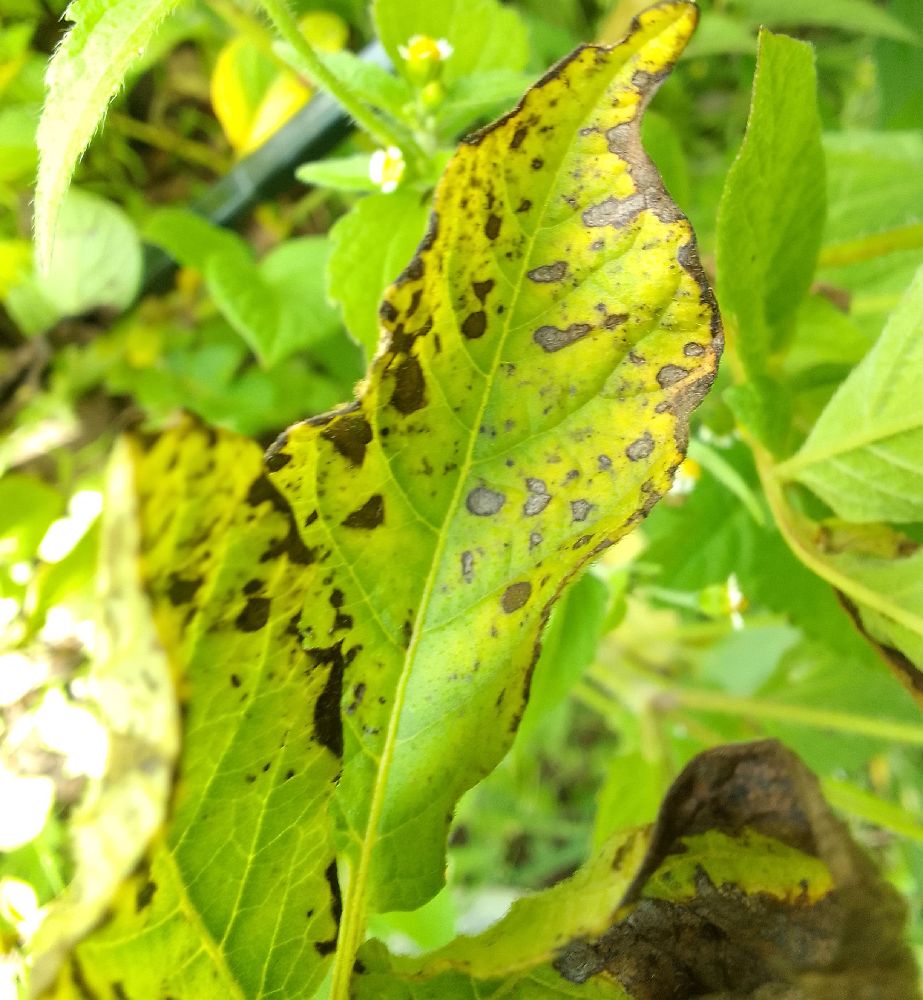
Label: Late blight